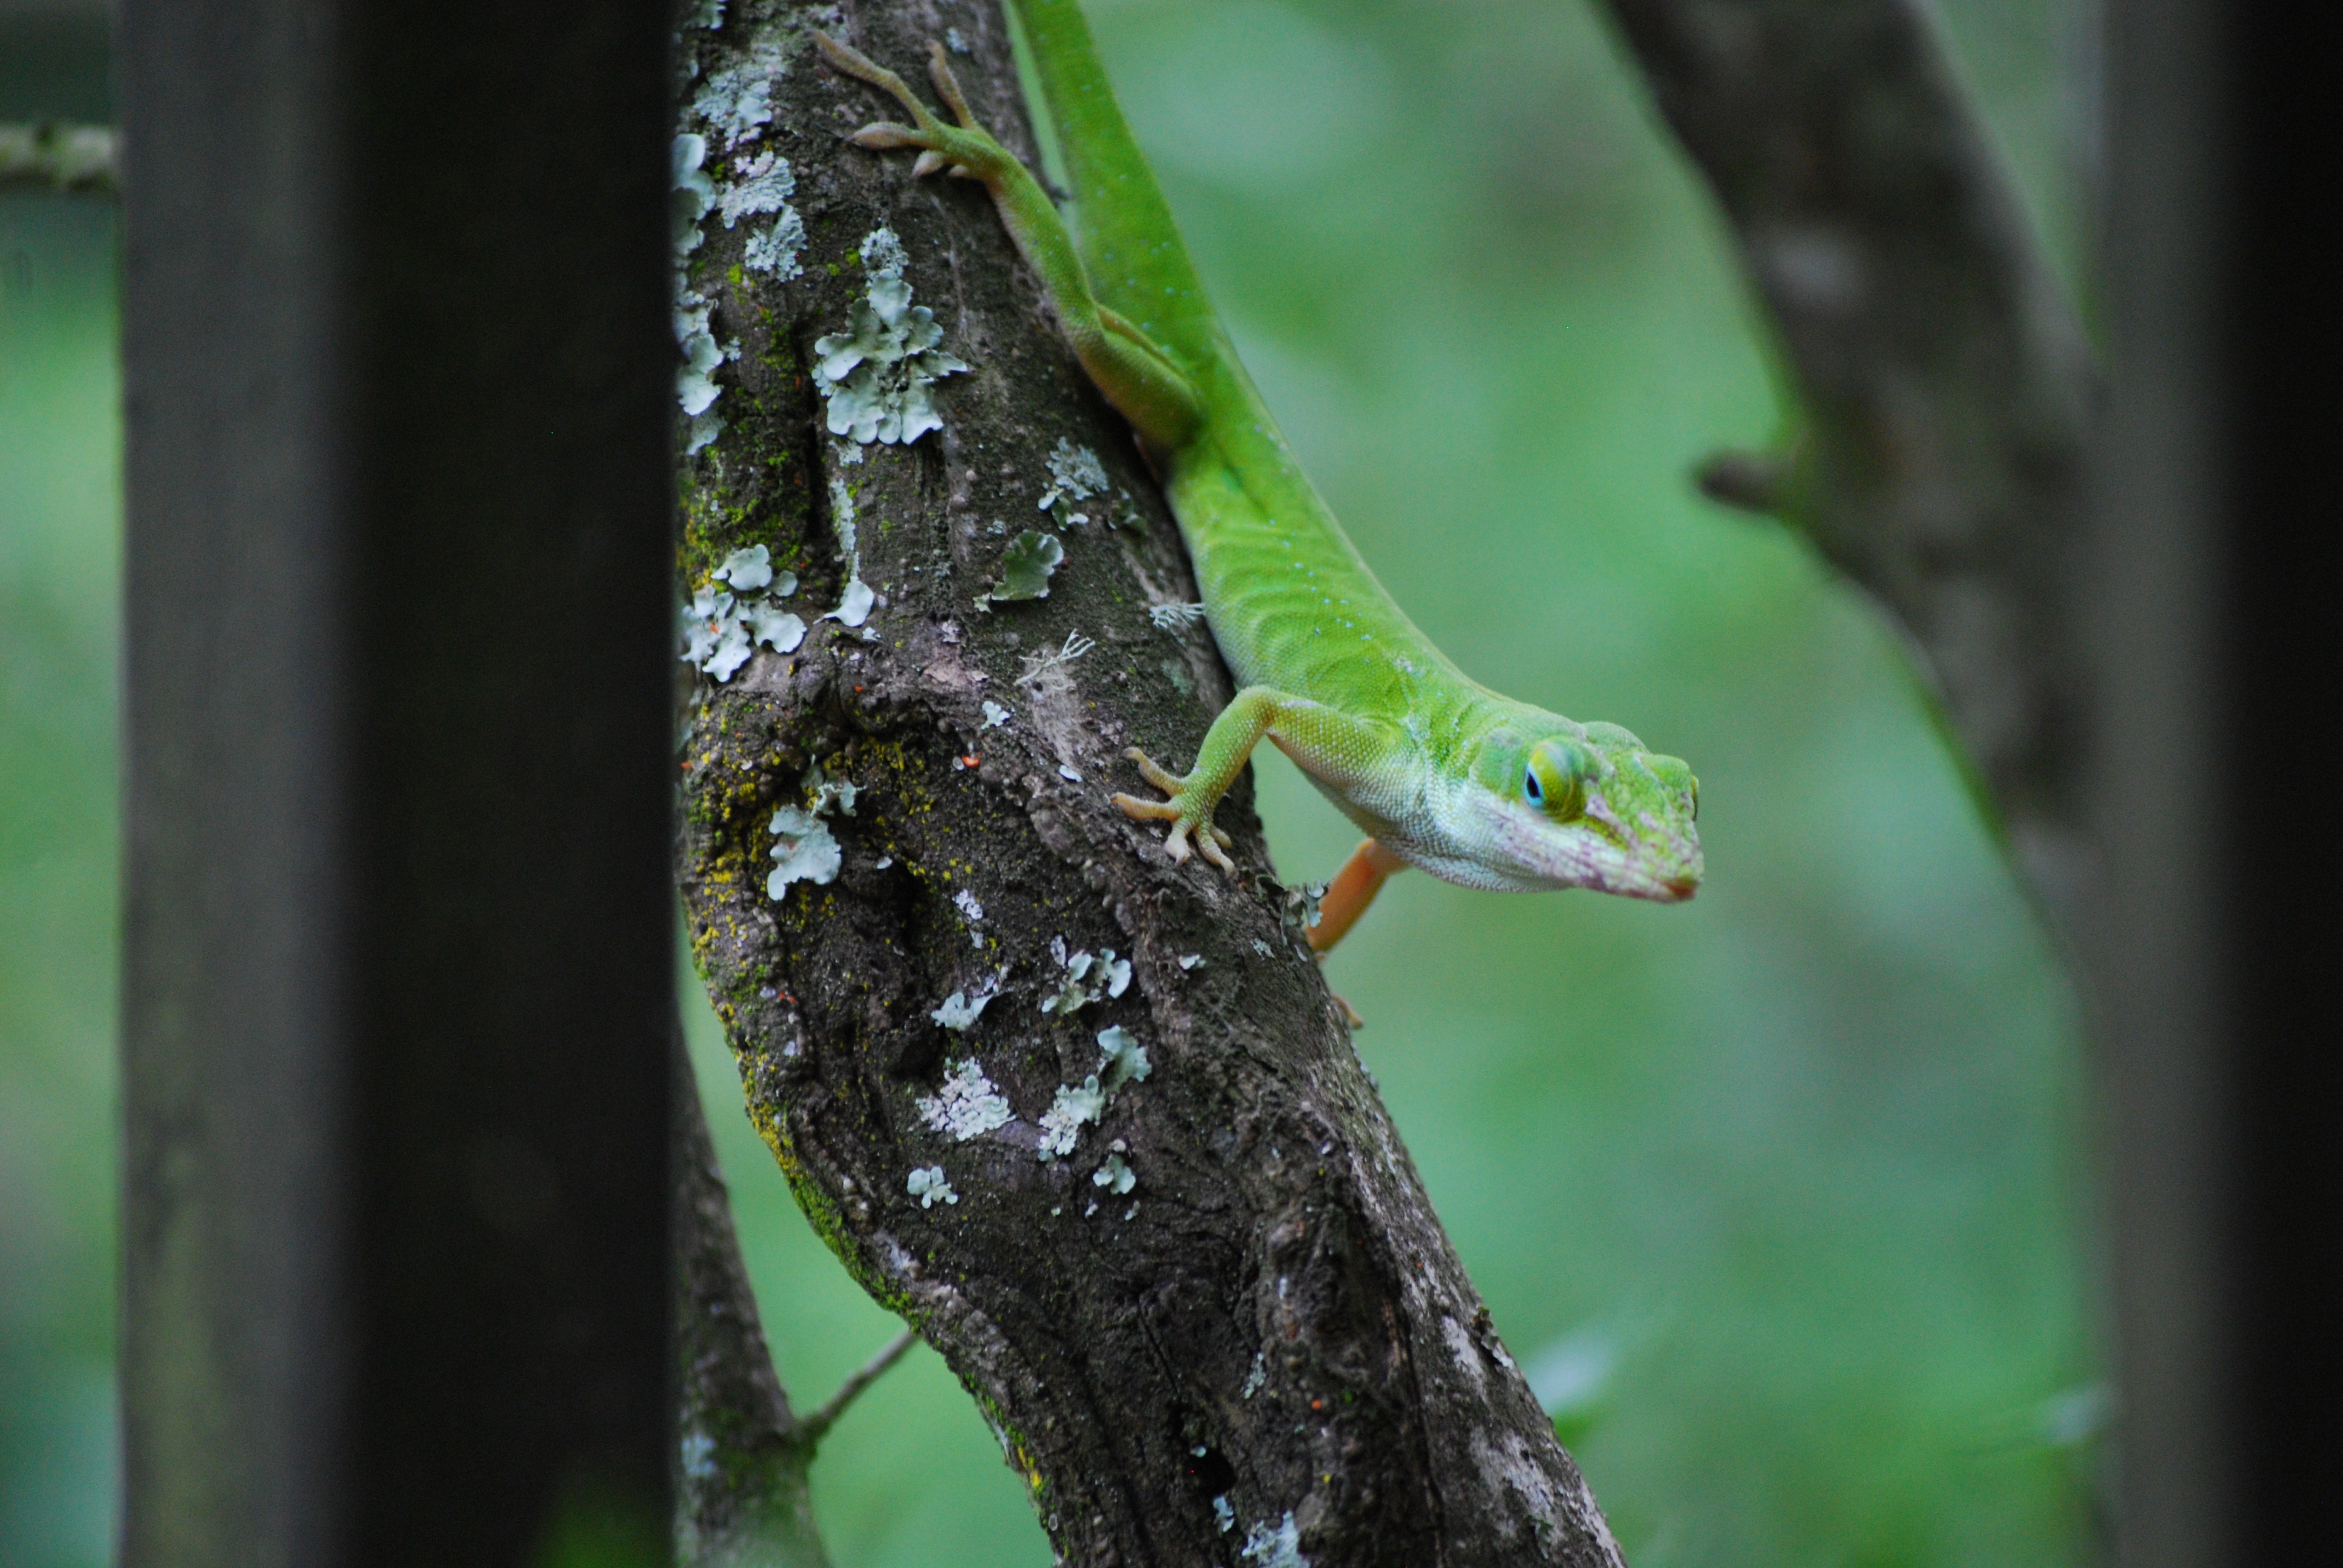
nature, branch, animal, wildlife, wild, green, jungle, tropical, small, reptile, scale, colorful, fauna, lizard, tree frog, chameleon, tail, skin, vertebrate, macro photography, dactyloidae, plant stem, scaled reptile